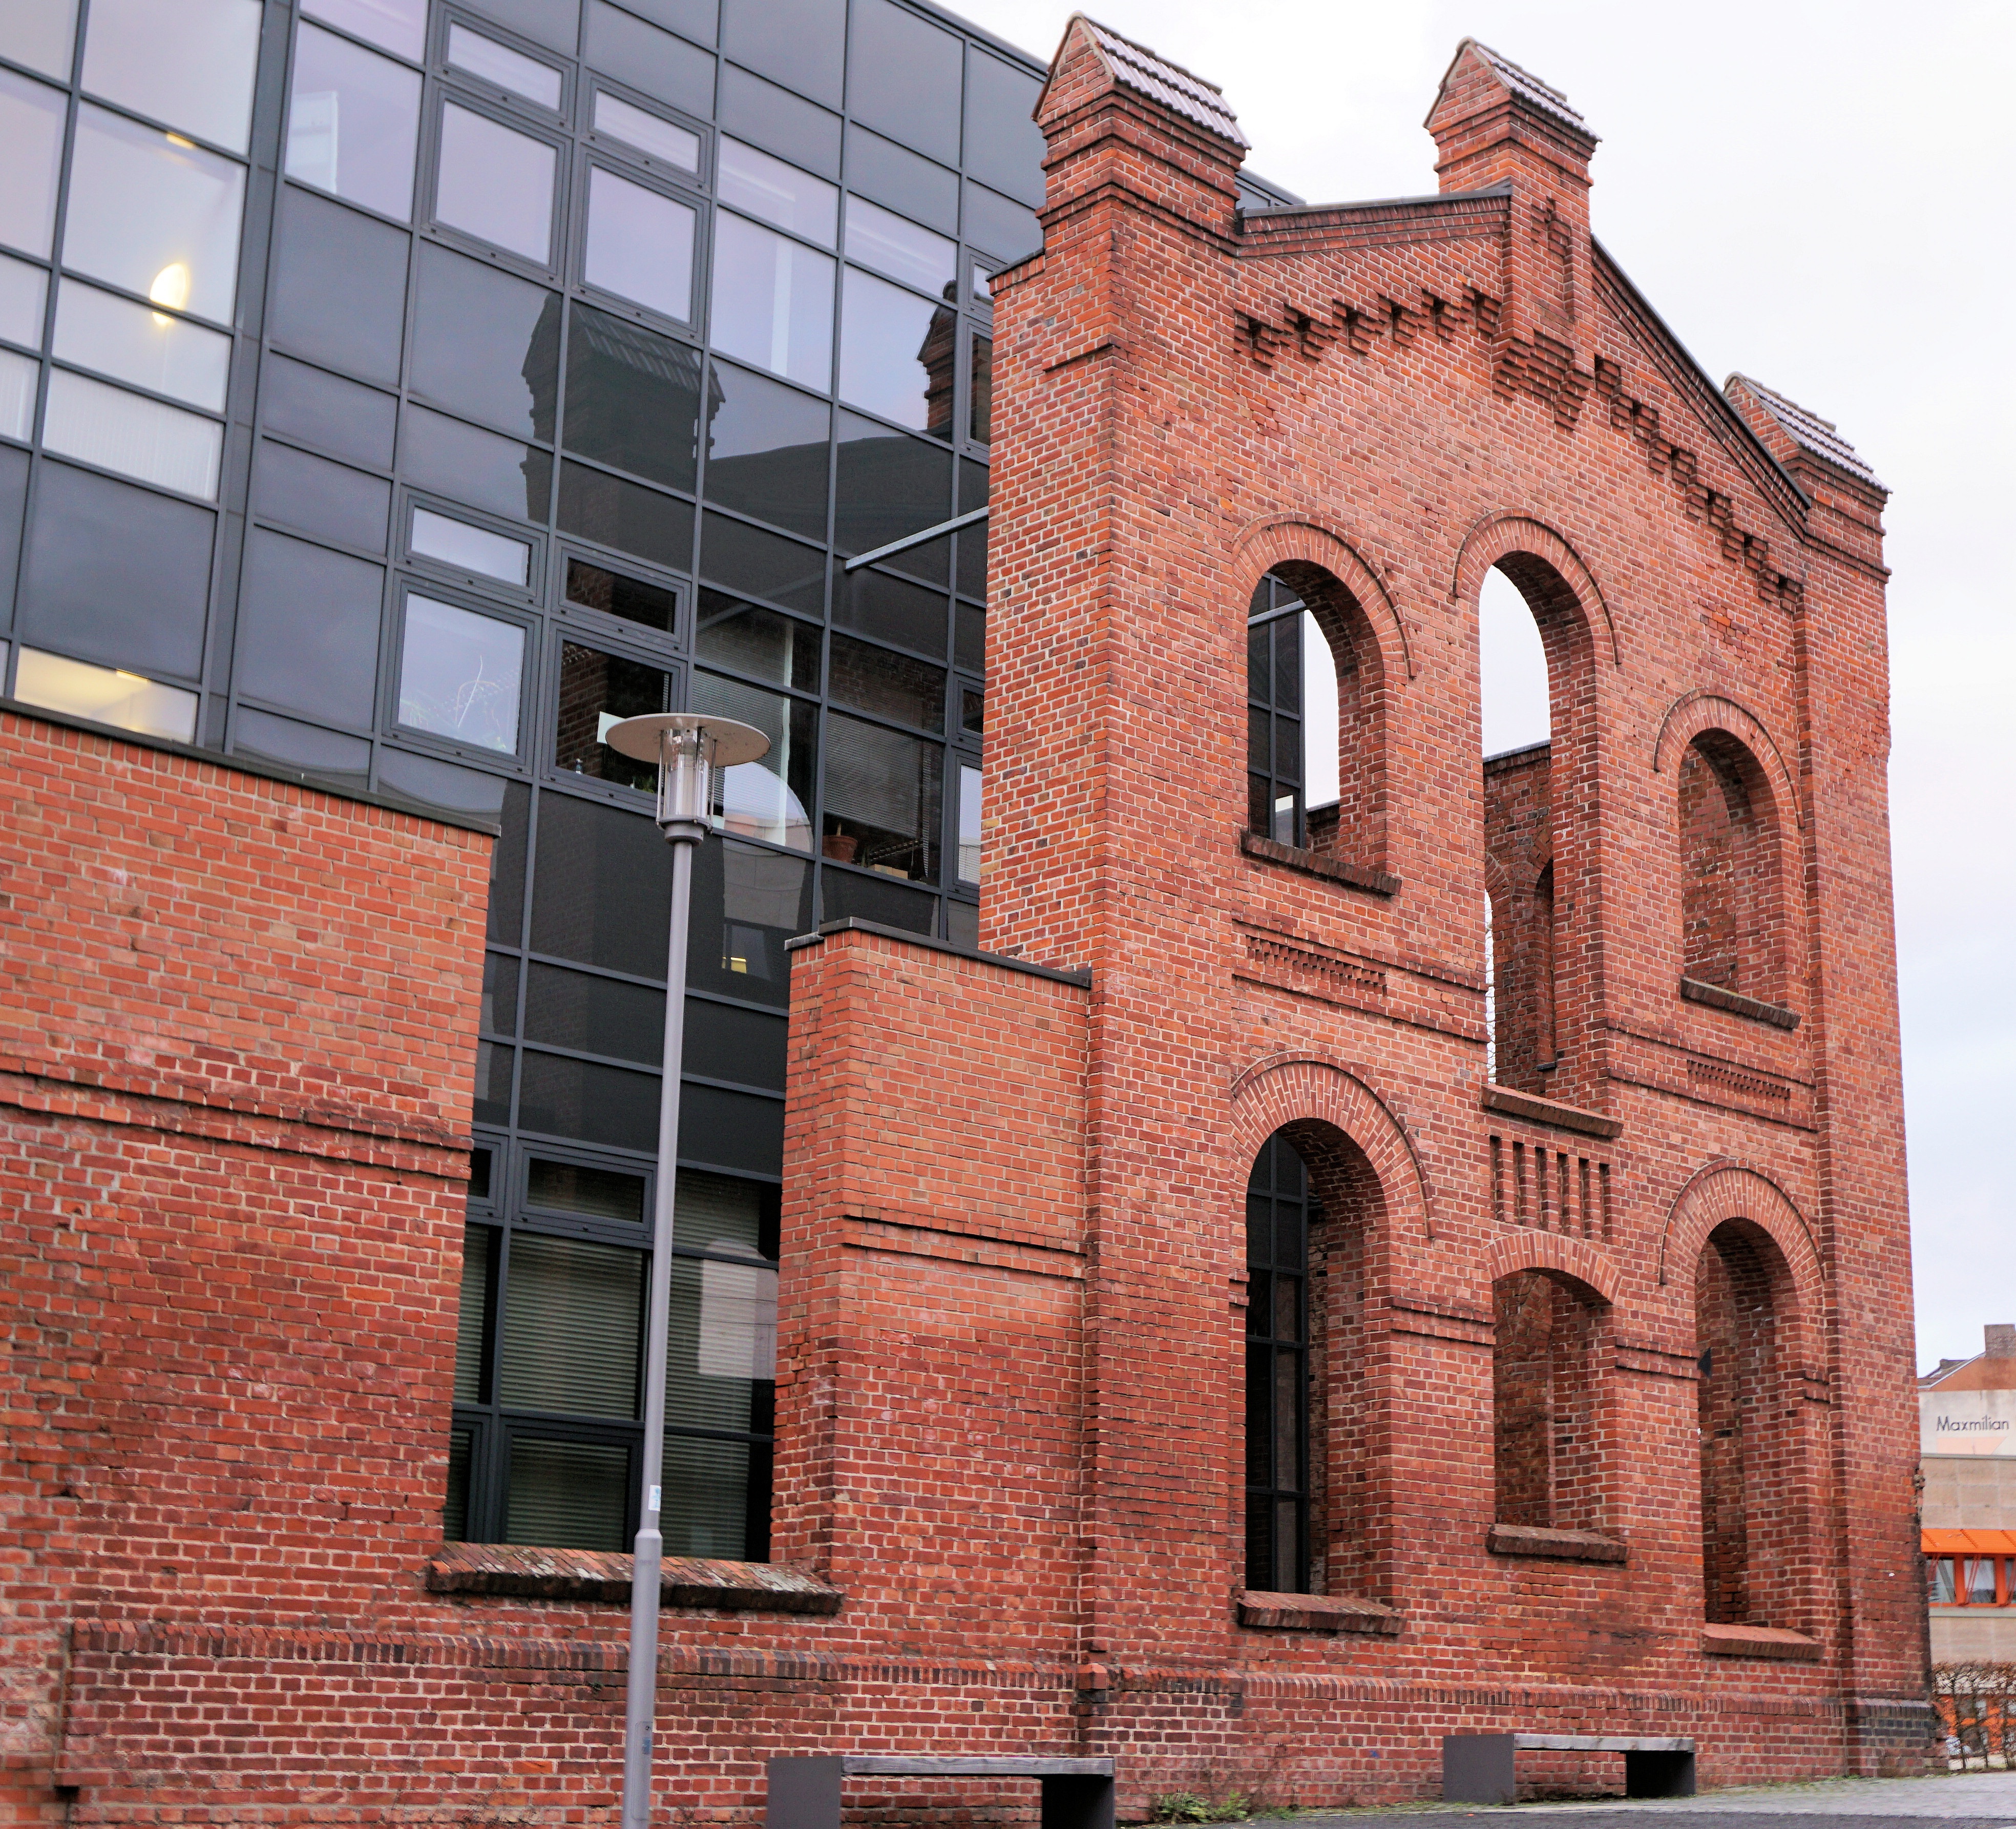
architecture, building, home, wall, stone, arch, facade, church, stone wall, brick, place of worship, university, bricks, synagogue, brickwork, kassel, uni kassel, university of kassel